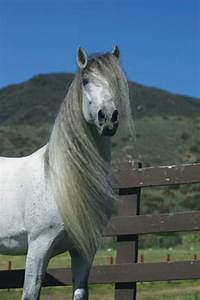
Label: cavallo